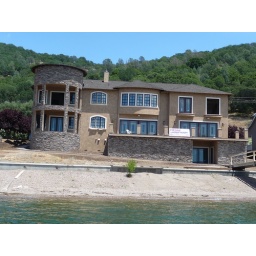
Spec house with all the rock in place